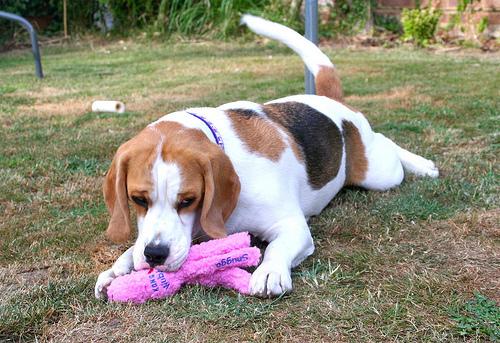
Breed: beagle